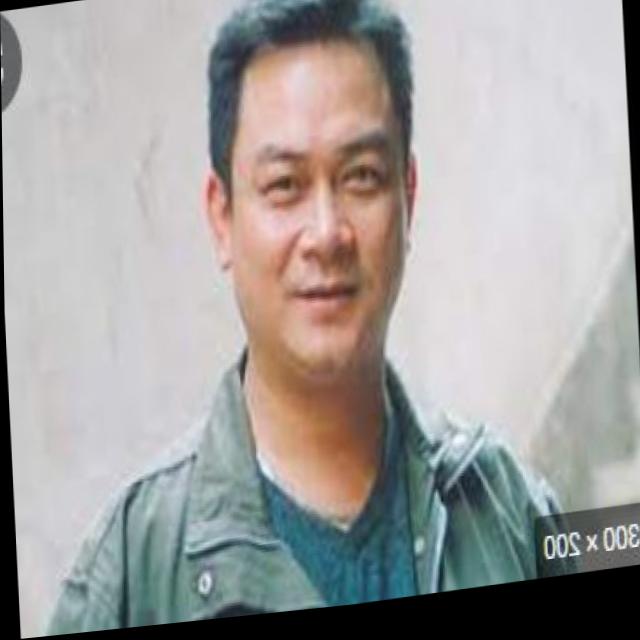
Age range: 45-64